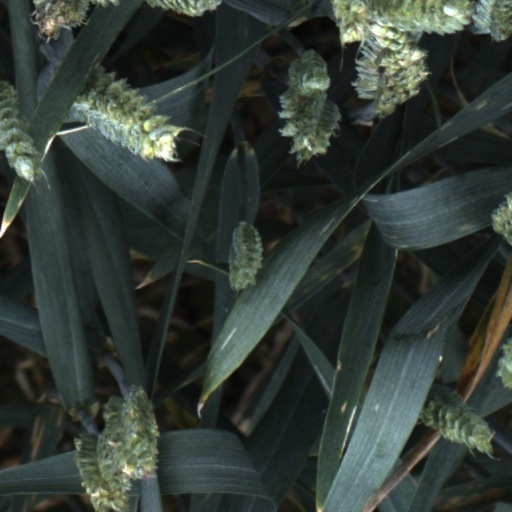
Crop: wheat